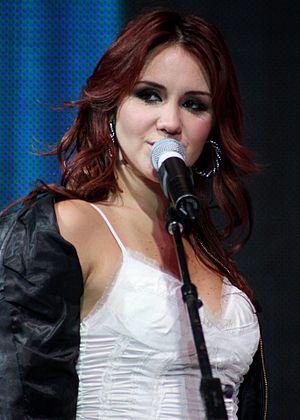
Dulce María est une actrice et une chanteuse mexicaine.